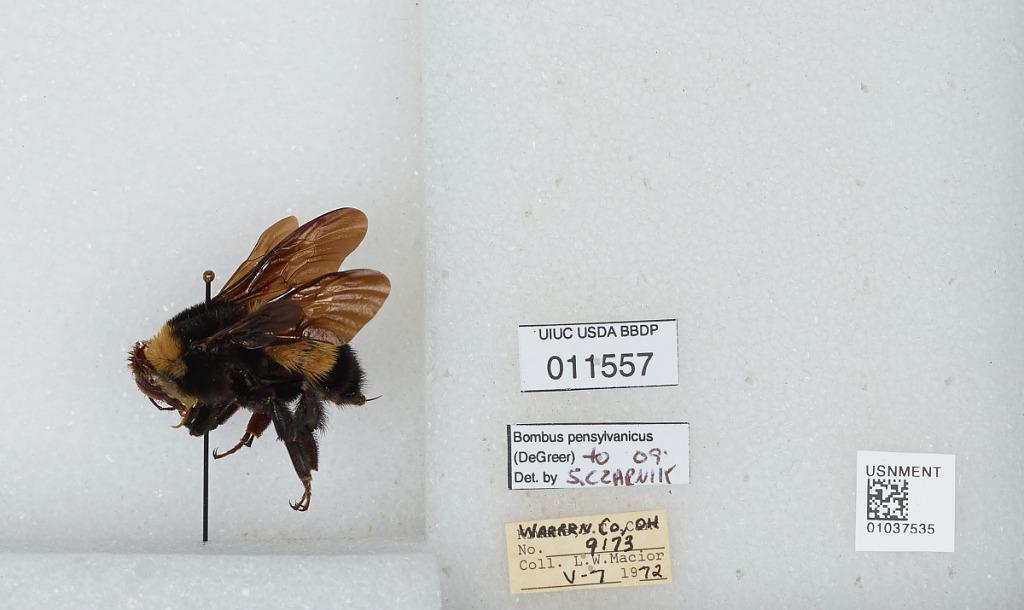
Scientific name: Bombus (Fervidobombus) pensylvanicus pensylvanicus (De Geer)
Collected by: L. Macior
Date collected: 1972-5-7
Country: United States
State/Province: Ohio
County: Warren
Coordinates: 39.4242, -84.1856
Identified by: Czarnik, S.